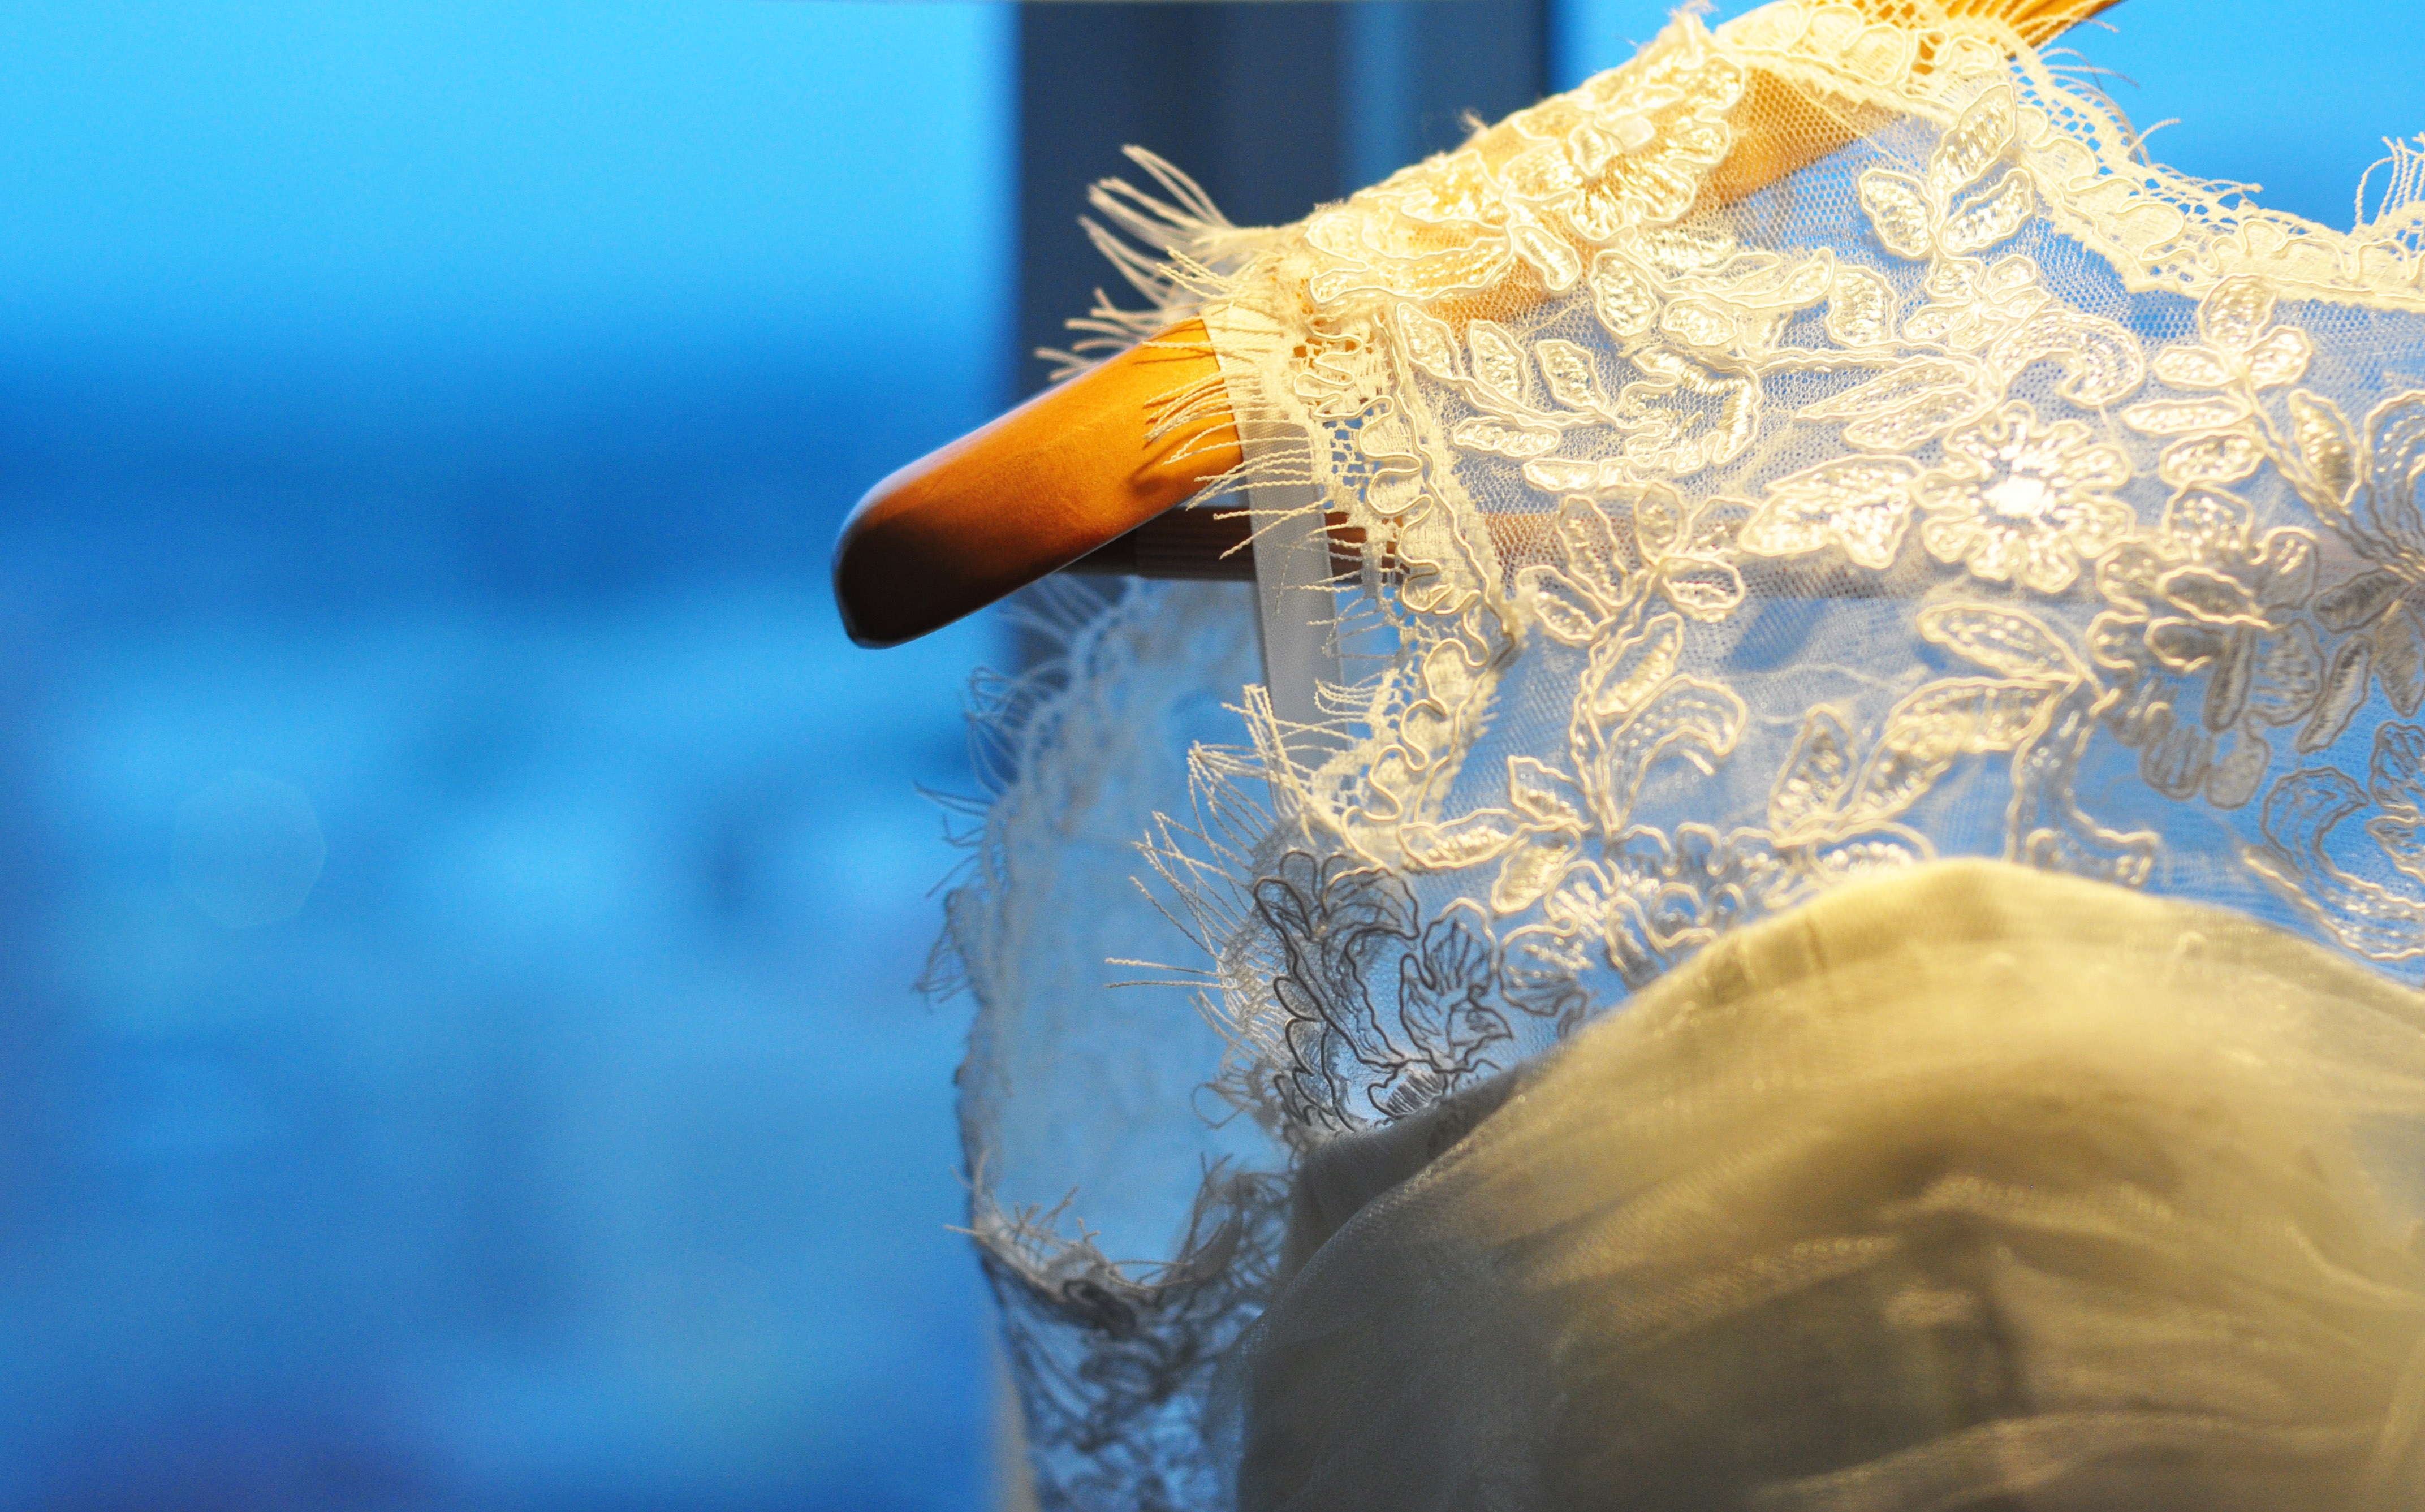
water, white, sunlight, underwater, ice, reflection, biology, fashion, blue, yellow, fish, wedding, close up, dress, macro photography